105th Attack Squadron

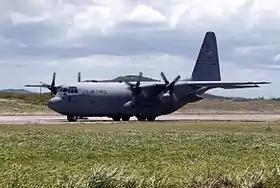
A 105th Airlift Squadron C-130H Hercules, Berry Field ANGB, Nashville, in 2002

1990 was the start of another conversion process. The 105th received a total of sixteen new C-130H2 Hercules aircraft from Lockheed at Marietta, Georgia. The Iraqi invasion of Kuwait in August 1990, placed the largest demand upon 105th personnel in almost 40 years. The Wing mobilized 462 personnel during 21 deployments for Operations Desert Shield/Desert Storm in southwest Asia and flew a record 7,500 flying hours.